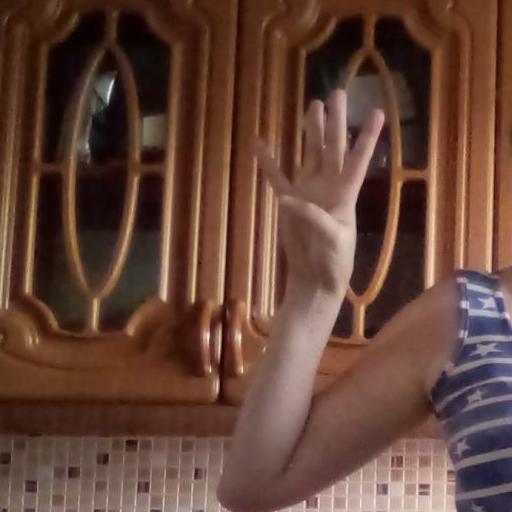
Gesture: four